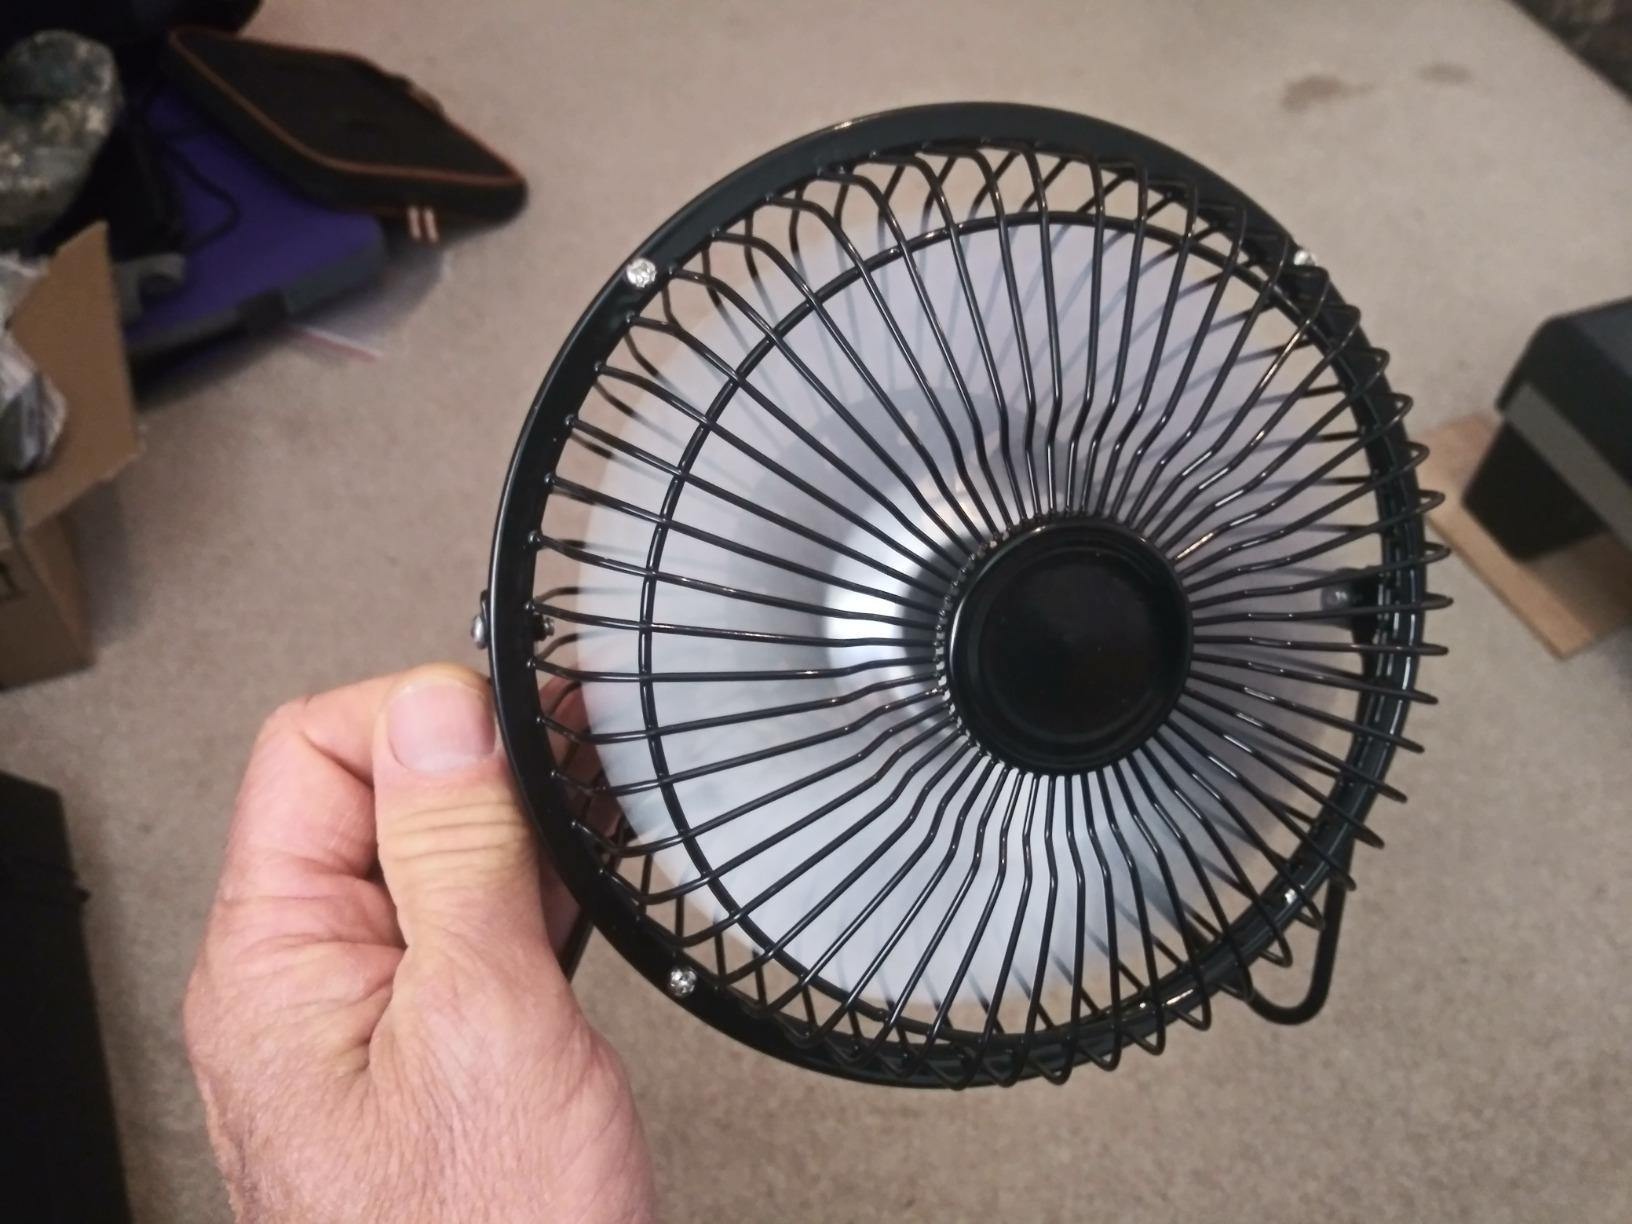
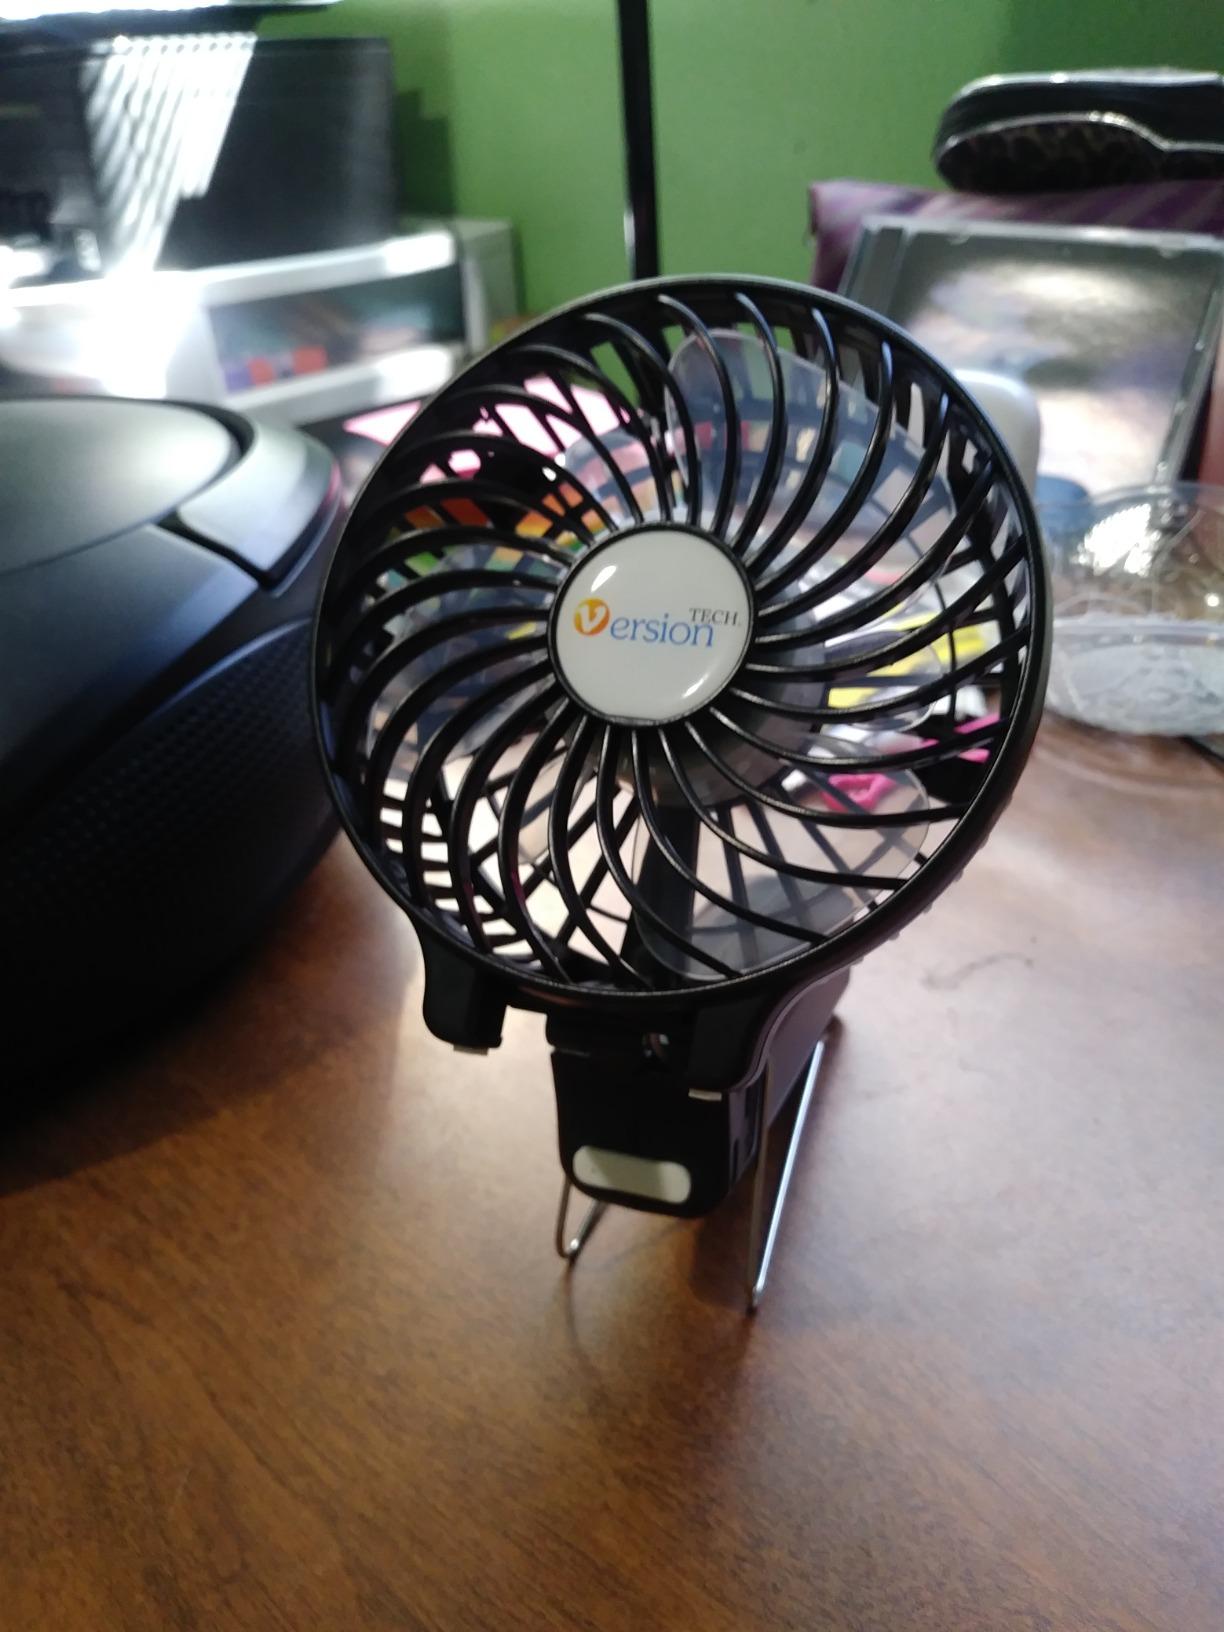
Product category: fan
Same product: no